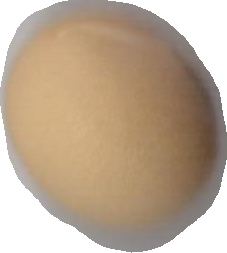
Variety: Grobogan